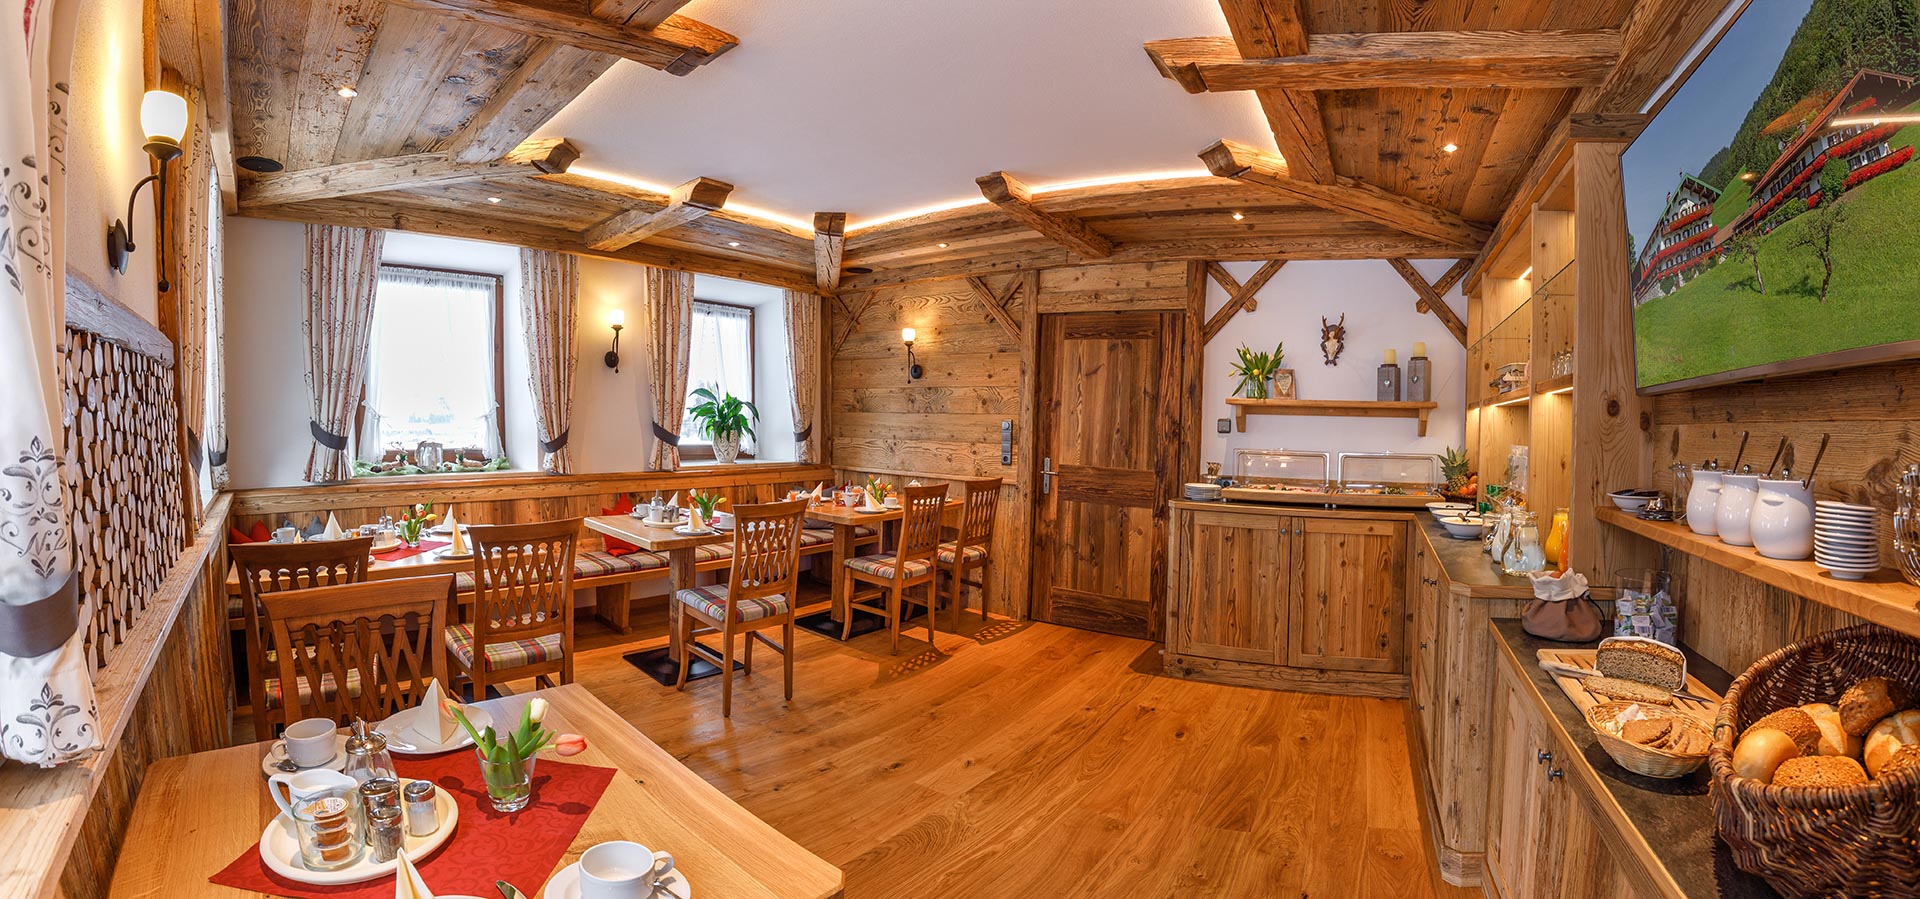
image, room, property, building, furniture, interior design, wood flooring, home, hardwood, house, floor, ceiling, beam, real estate, wood, log cabin, kitchen, estate, flooring, dining room, restaurant, wood stain, table, cabinetry, cottage, countertop